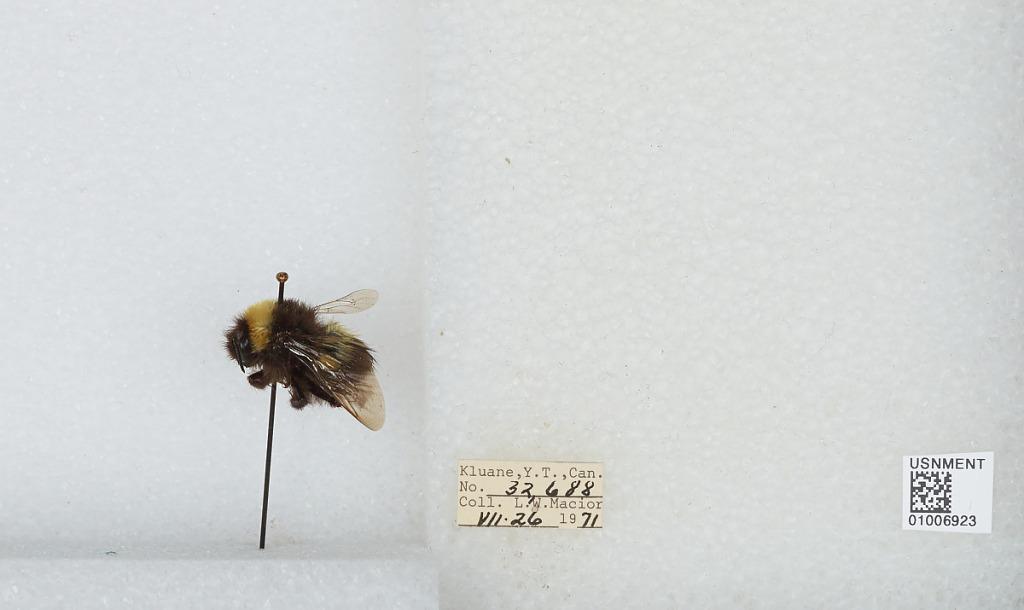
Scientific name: Bombus (Bombus) lucorum (Linnaeus)
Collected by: L. Macior
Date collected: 1971-7-26
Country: Canada
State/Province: Yukon Territory
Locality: Kluane
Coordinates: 60.75, -139.5